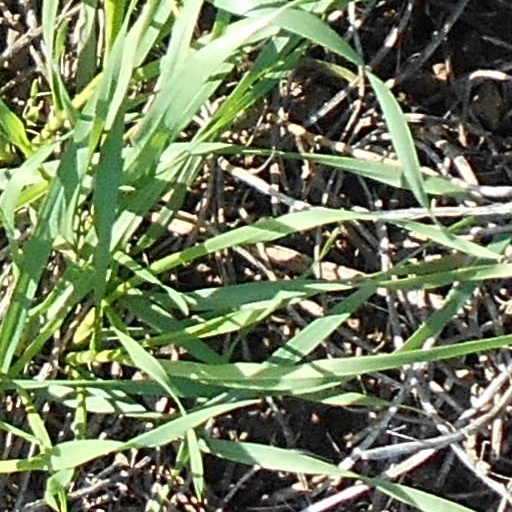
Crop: wheat